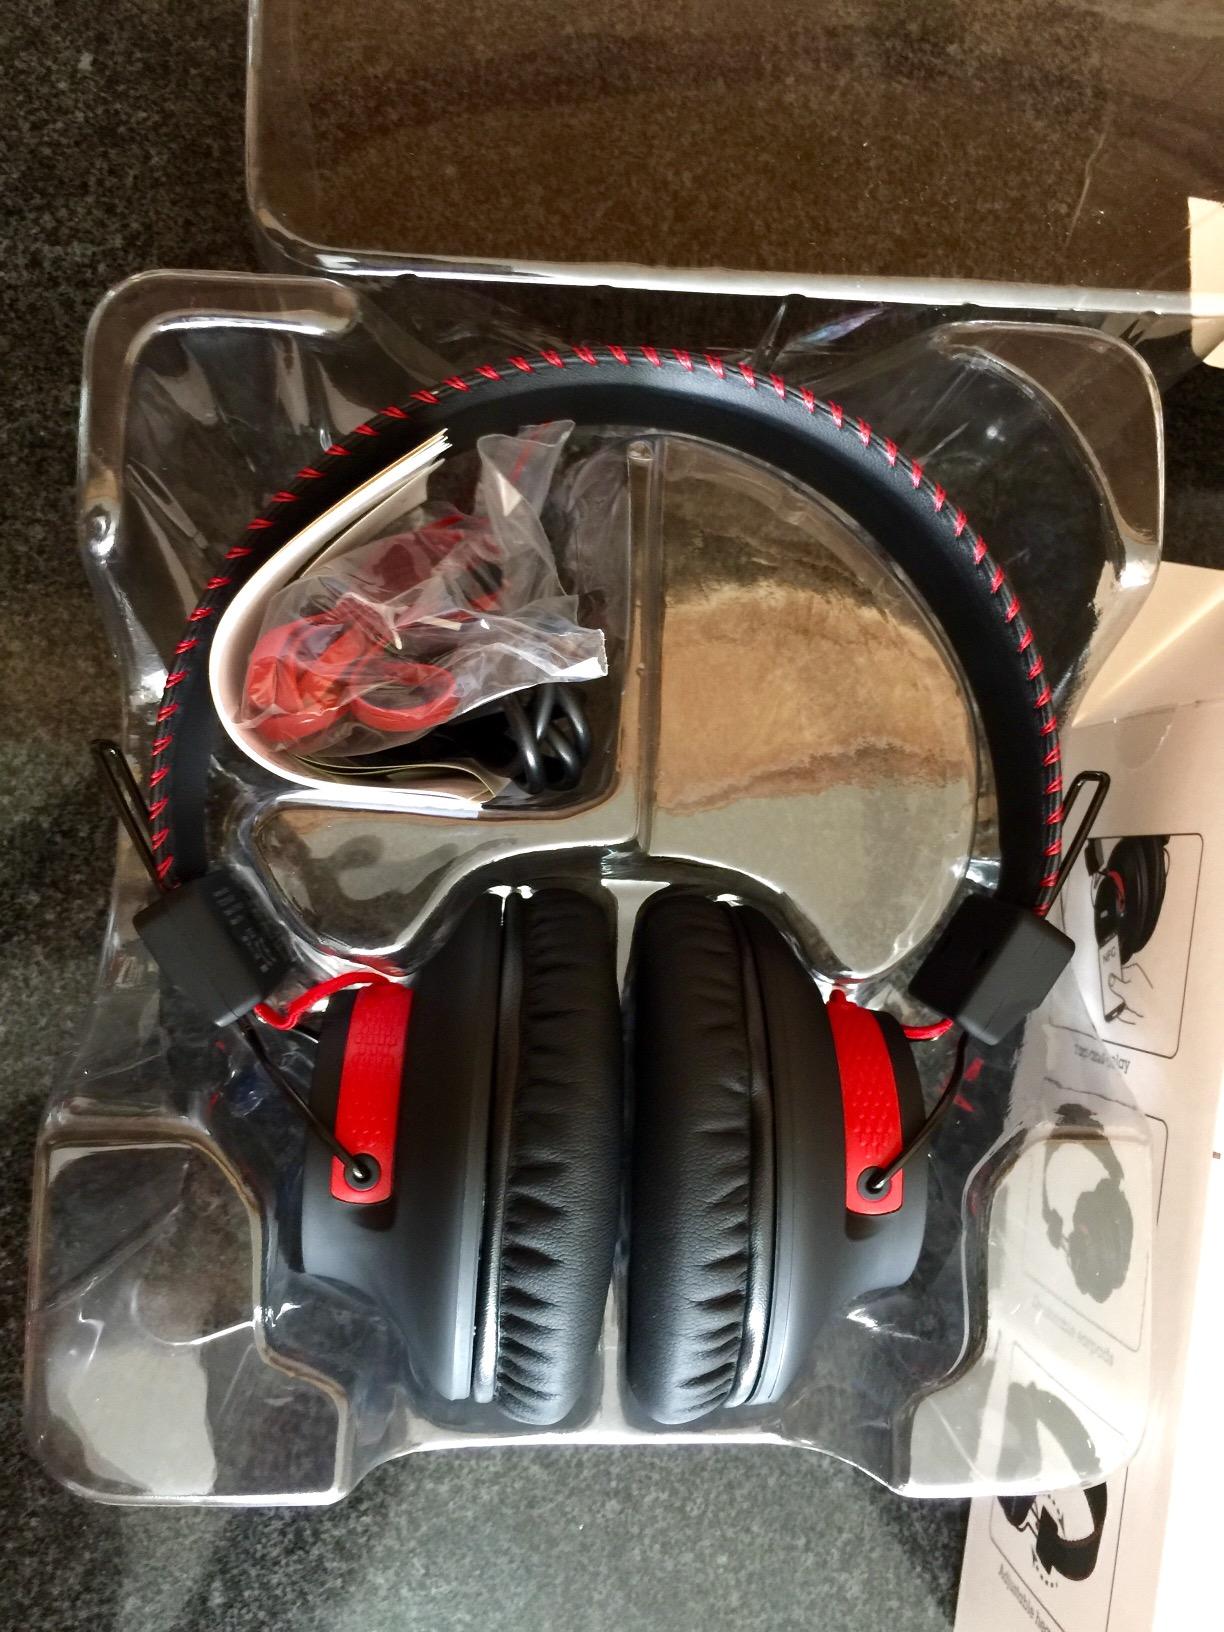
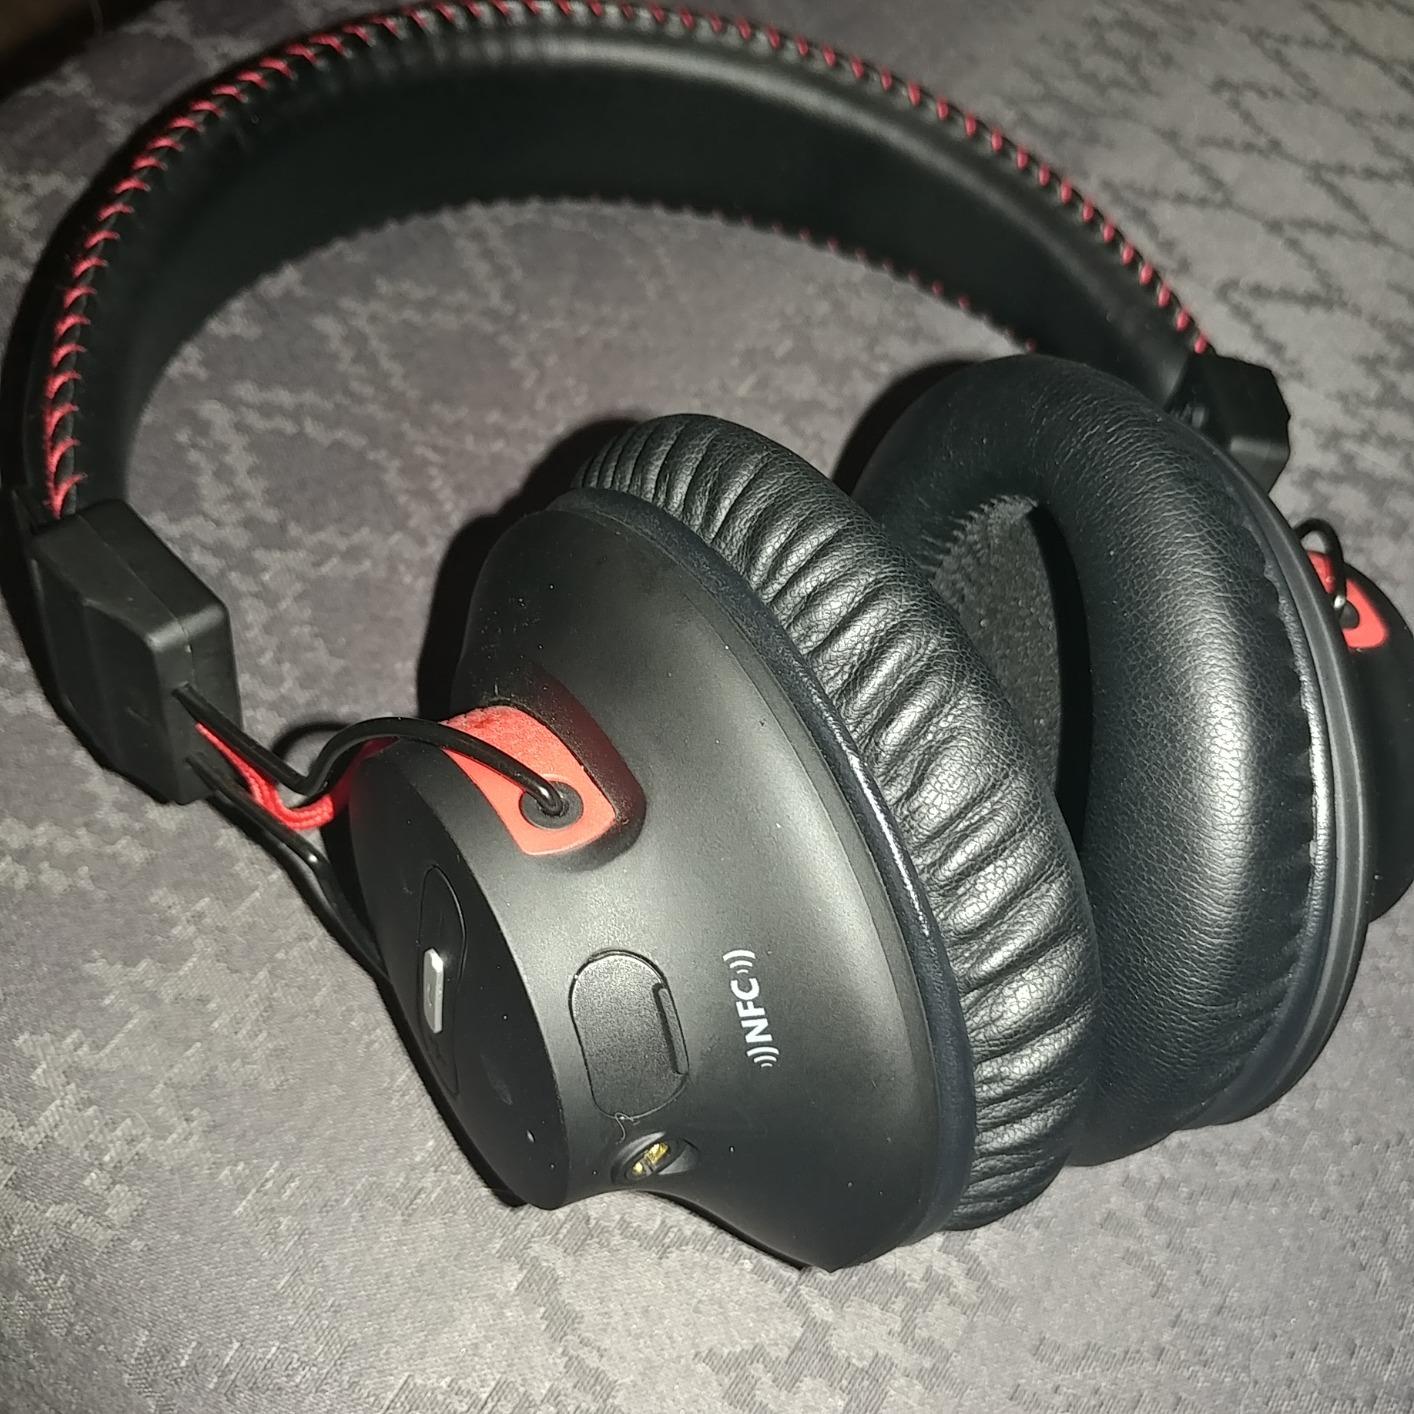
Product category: headphones
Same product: yes